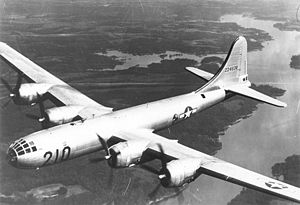
B-29 Superfortress
Boeing B-29
Boeing B-29 Superfortress var et fire-motors propel-bombefly. Flyet blev produceret for den amerikanske hærs luftvåben og blev brugt af USAF og US Navy, men også af udenlandske luftvåben, bl.a. Royal Air Force og Royal Australian Air Force. Det var et af de største og mest avancerede fly, som var involveret i 2. verdenskrig. Flyet var blandt andet udstyret med 10 fjernstyrede maskingeværer og trykkabiner. Da flyet blev udfaset i 1960'erne, var der blevet bygget omkring 3.900 stk.